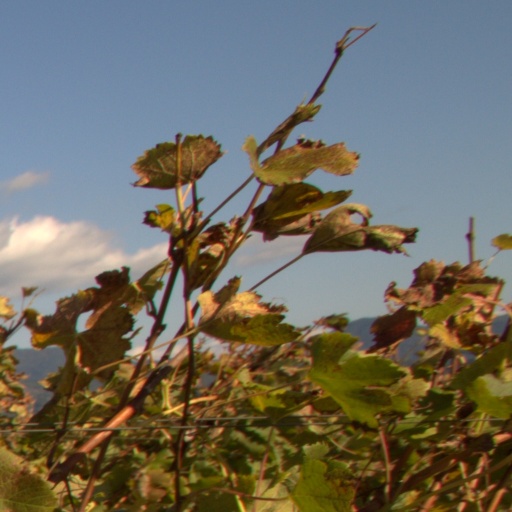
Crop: grape